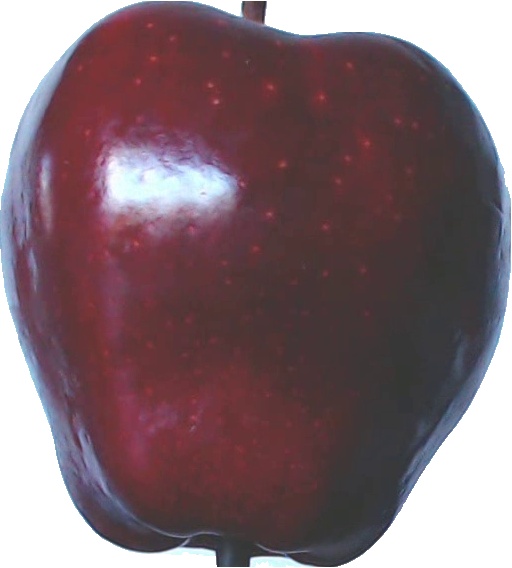
Label: apple_red_delicios_1